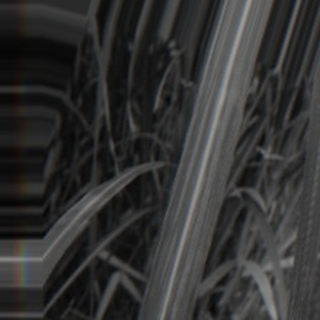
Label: sugarcane_bacterial_blight